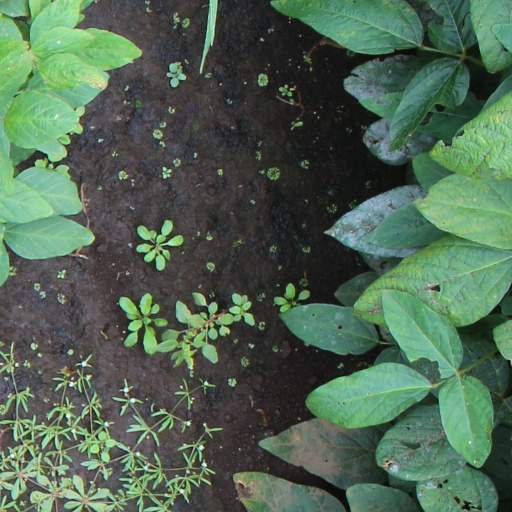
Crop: soybean